Athlone

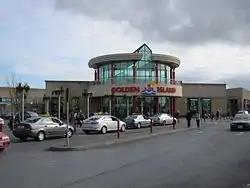
Golden Island Shopping Centre, opened 1997

Athlone is a retail destination within the Midlands region of Ireland. The town centre extends from Church Street in the west to Seán Costello Street in the east. Located centrally is the Athlone Town Centre, a shopping centre built in 2007, containing 54 shops, cafés and a four-star hotel. The Golden Island Shopping Centre, which opened in 1997, is also located in the town centre.